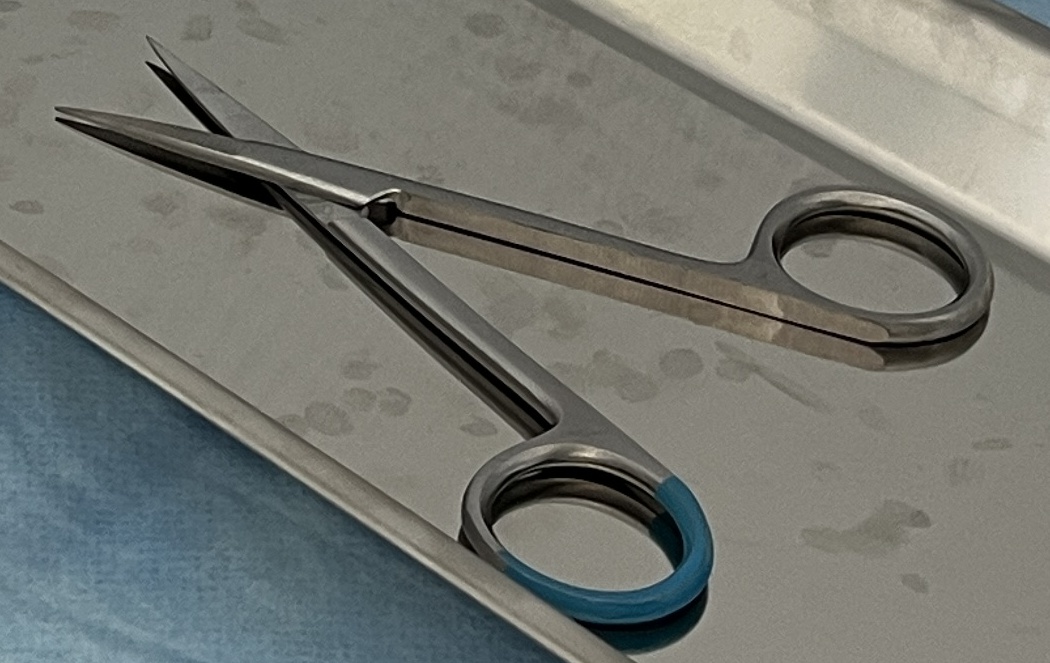
Hinged instrument state: open